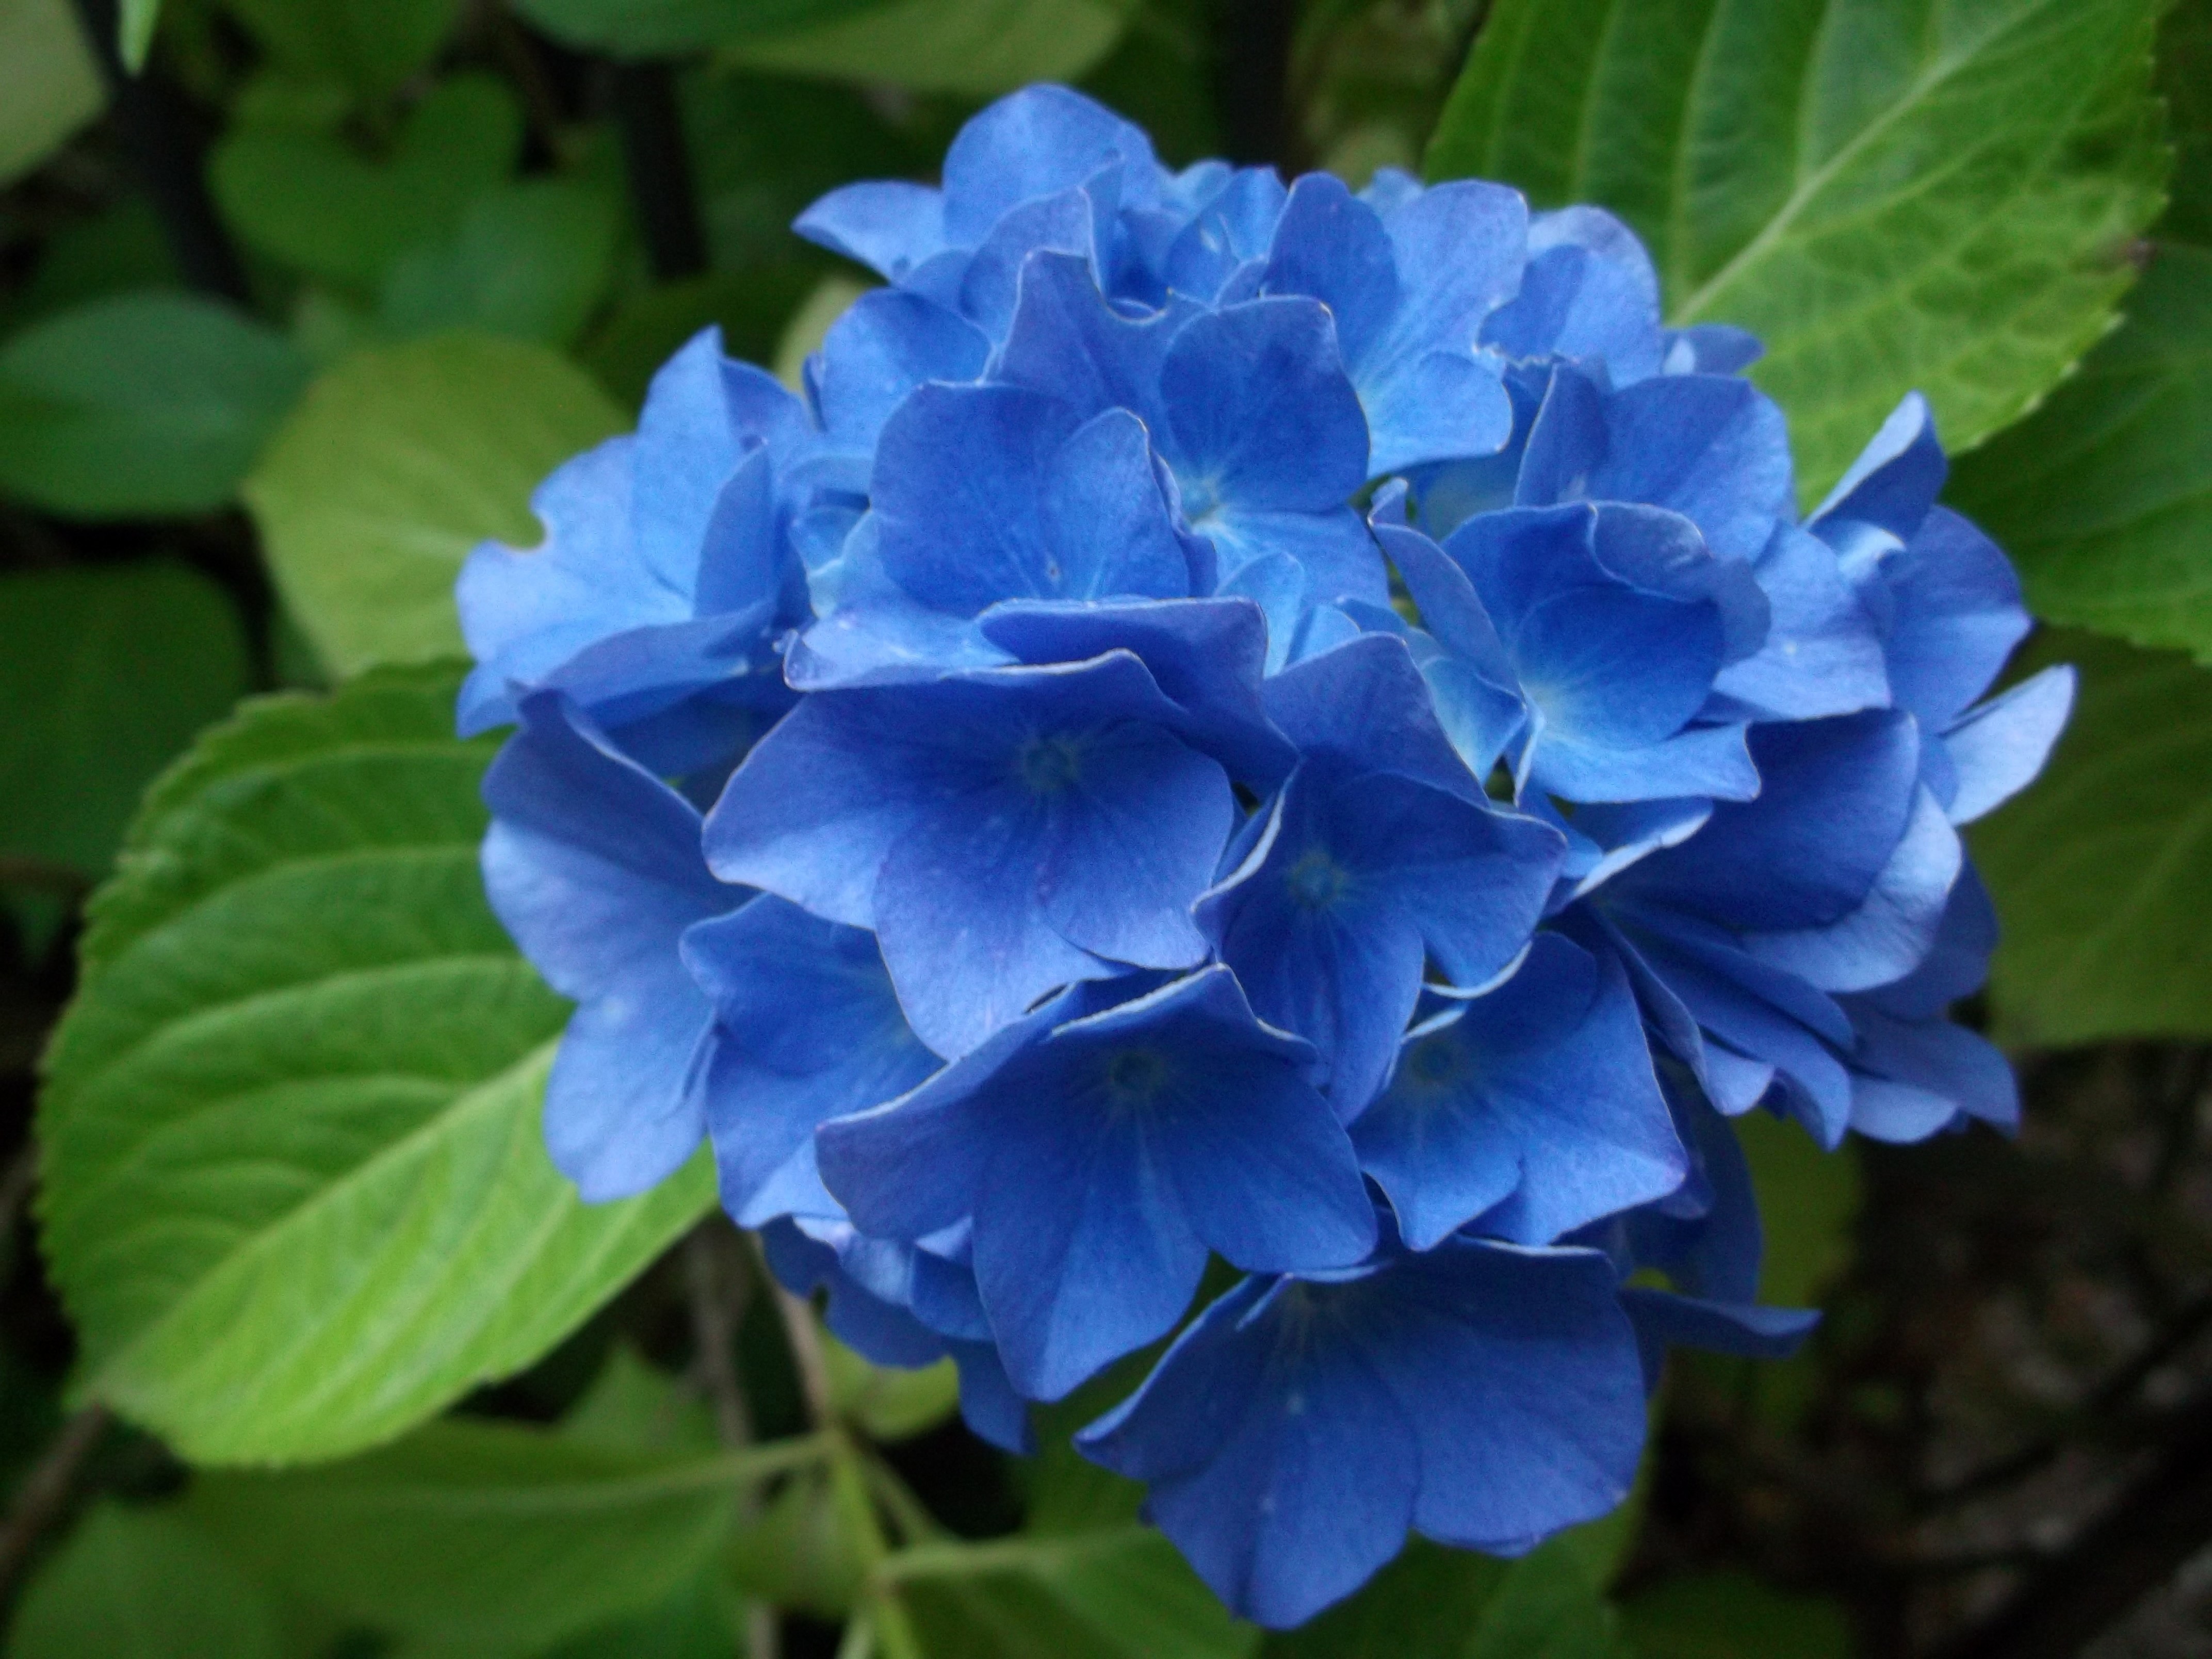
plant, flower, petal, blue, hydrangea, flowering plant, hydrangeaceae, cornales, annual plant, land plant, hydrangea serrata